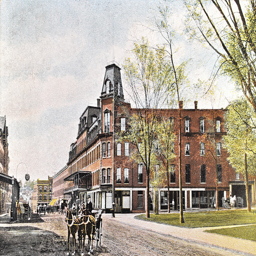
A horse drawn carriage moving through the street of a small town.
A horse drawn carriage on the road in front of buildings.
A paintings of a horse drawn carriage and brick buildings
A painting of a red brick building with a horse drawn carriage in front of it.
There is a horse drawn carriage in an old picture